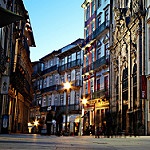
Label: street